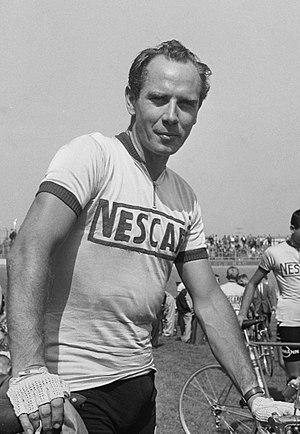
Hugo Koblet, né le 21 mars 1925 à Zurich et mort le 6 novembre 1964 à Uster en Suisse, est un coureur cycliste suisse. Surnommé le « Pédaleur de charme », il est le premier non Italien vainqueur du Tour d'Italie en 1950. Il a également remporté le Tour de France l'année suivante. Professionnel de 1946 à 1958, il compte notamment à son palmarès trois succès dans le Tour de Suisse en 1950, 1953 et 1955, ainsi que le Tour de Romandie 1953 et un total de douze victoires d'étape dans un grand tour. Champion de Suisse sur route en 1955, Hugo Koblet est également un excellent coureur sur piste : médaillé de bronze du championnat du monde de poursuite en 1947, puis d'argent en 1951 et 1954, il obtient huit titres consécutifs de champion de Suisse de la discipline entre 1947 et 1954.
Ramón Emilio Hoyos Vallejo, né le 26 mai 1932 à Marinilla et mort le 19 novembre 2014 à Medellín, est un coureur cycliste colombien des années 1950. Surnommé « El escarabajo de la montaña » en raison de son aisance dans les ascensions, il est considéré par ses pairs comme le premier « monstre » du cyclisme en Colombie.